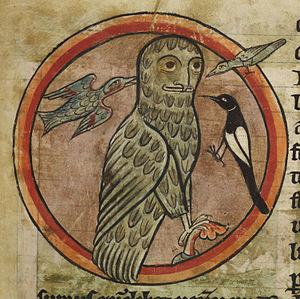
Traditionnellement, l'ordre des Strigiformes rassemble l'intégralité des rapaces nocturnes et se compose de deux familles regroupant 250 espèces existantes.